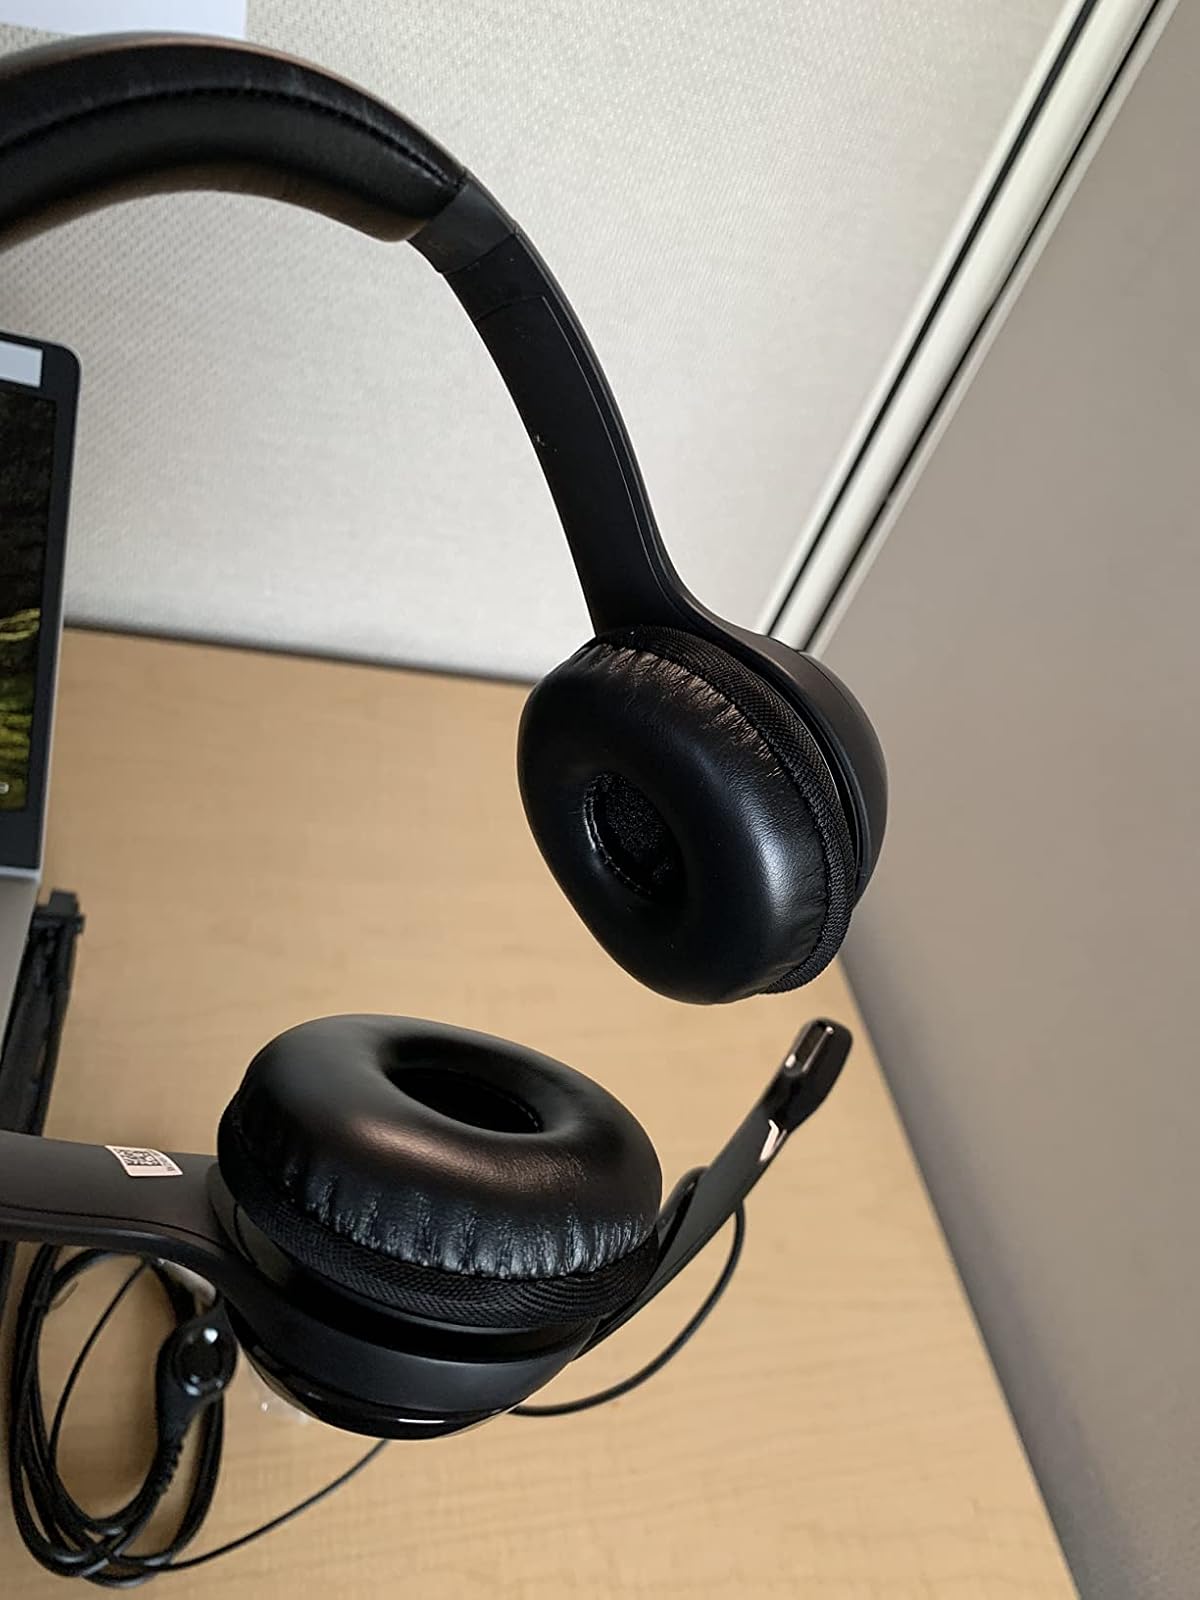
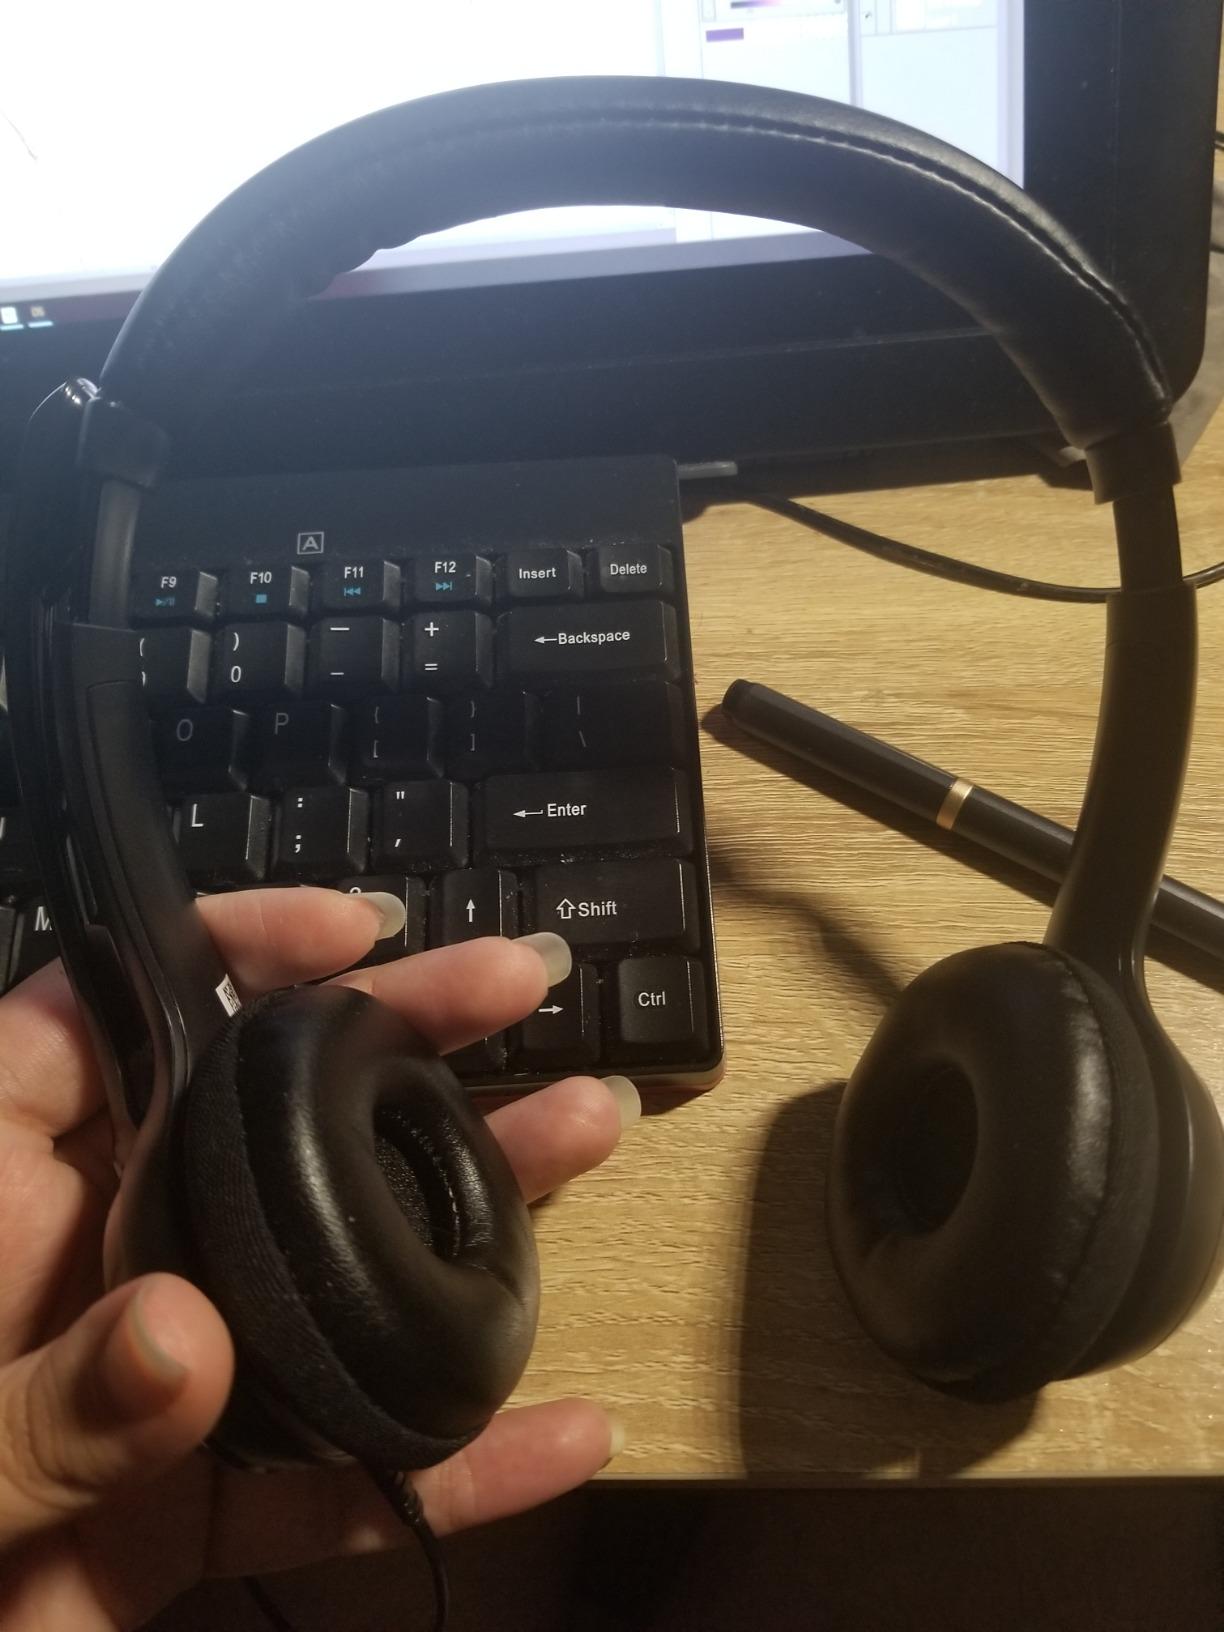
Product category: headphones
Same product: yes